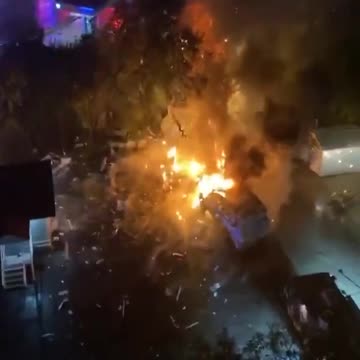
Label: urban_fire